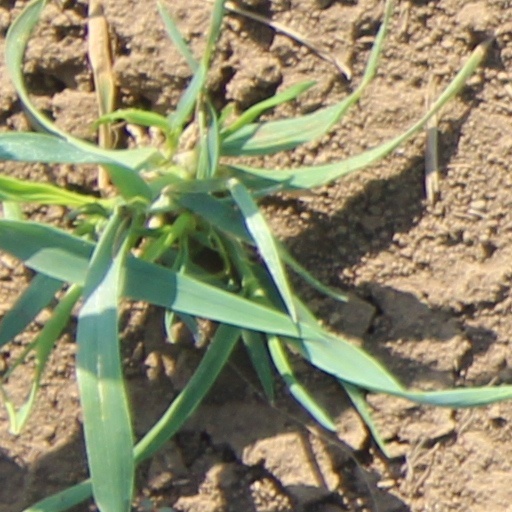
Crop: wheat